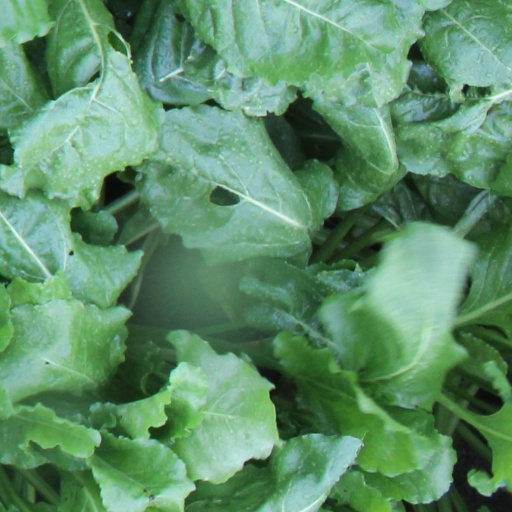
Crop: sugar beet